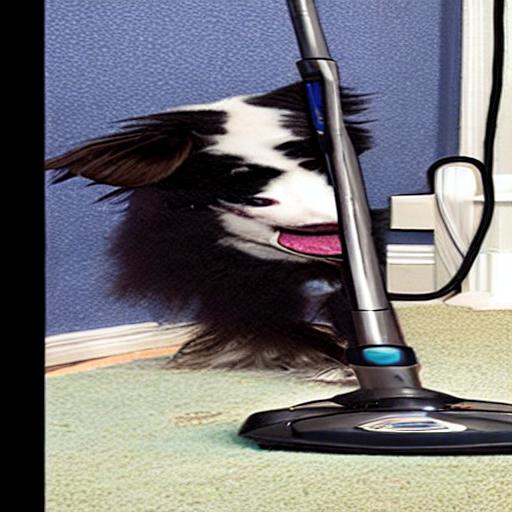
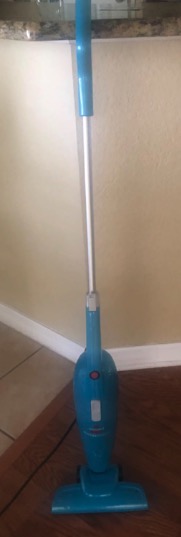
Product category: items_vacuum
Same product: no